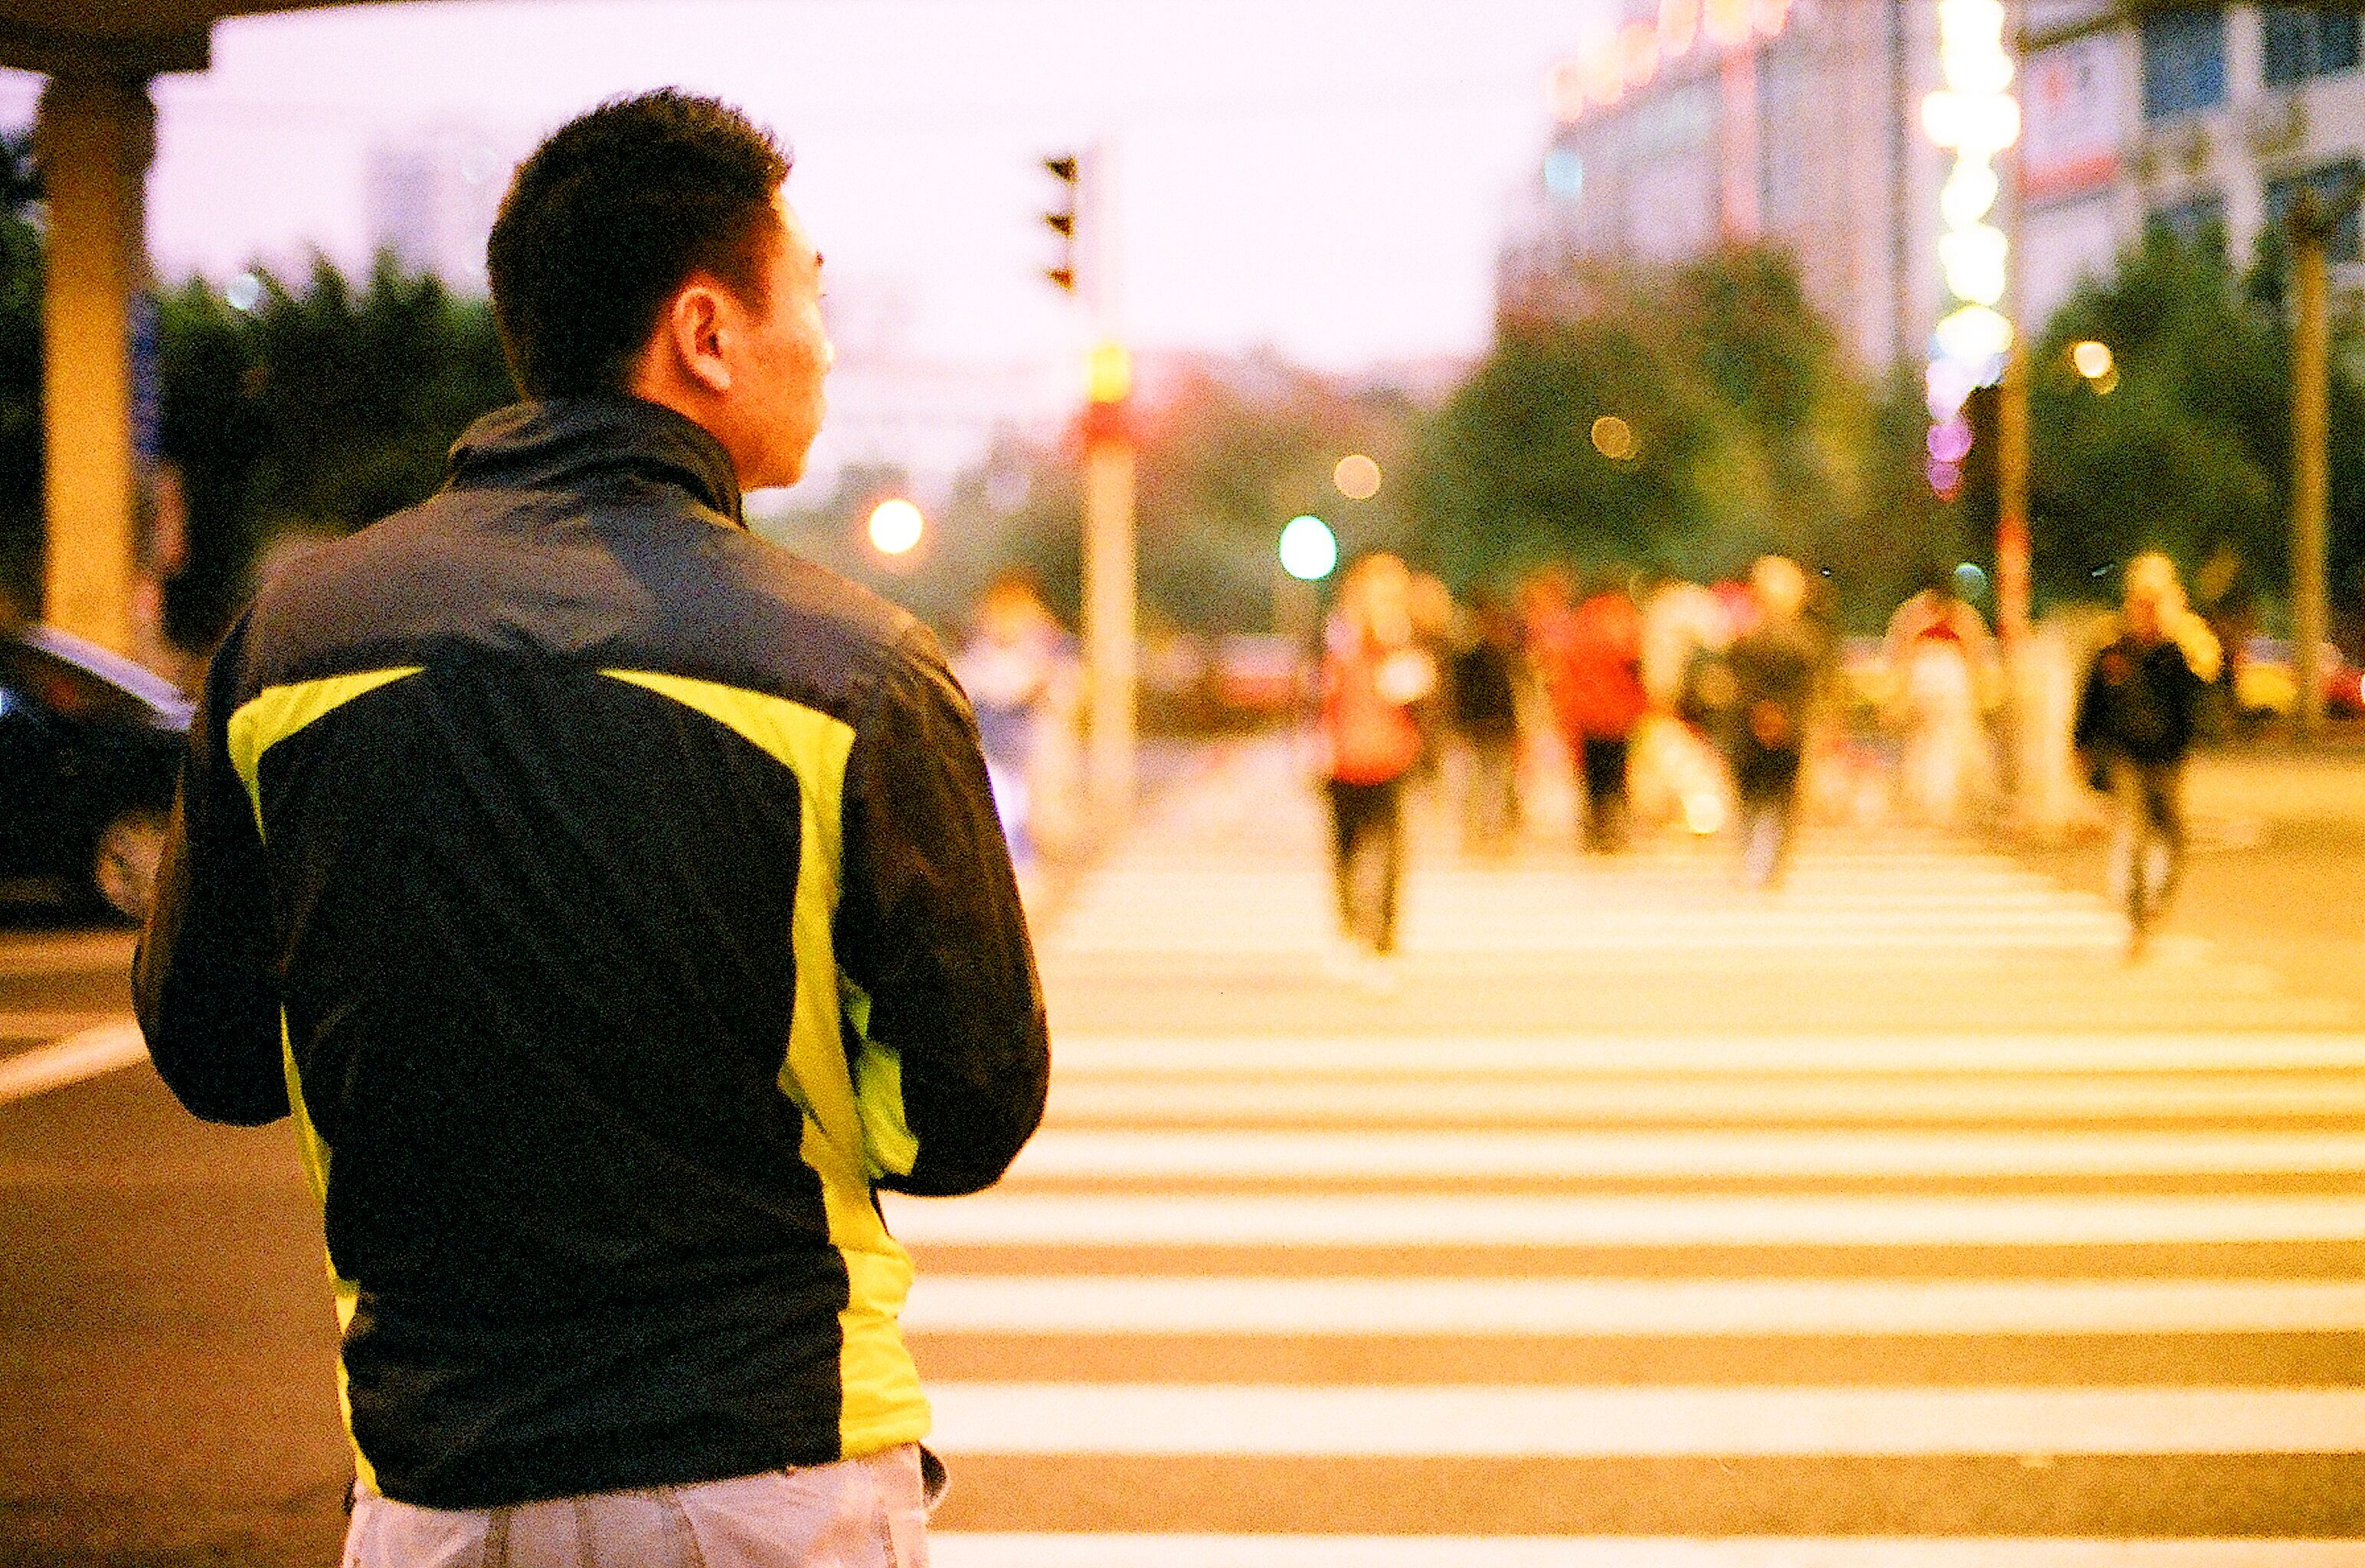
pedestrian, person, film, food, spring, color, nikon, yellow, season, japanese, school, kodak, f3, 200, interaction